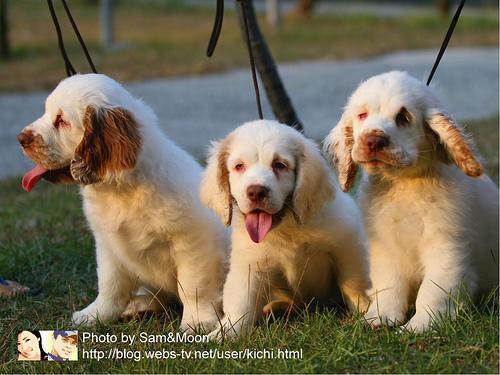
clumber